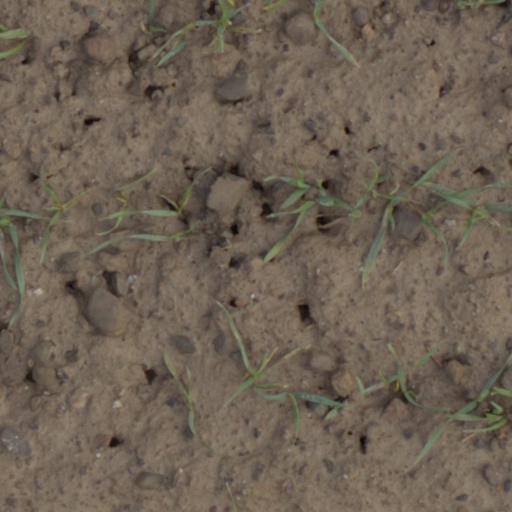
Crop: wheat